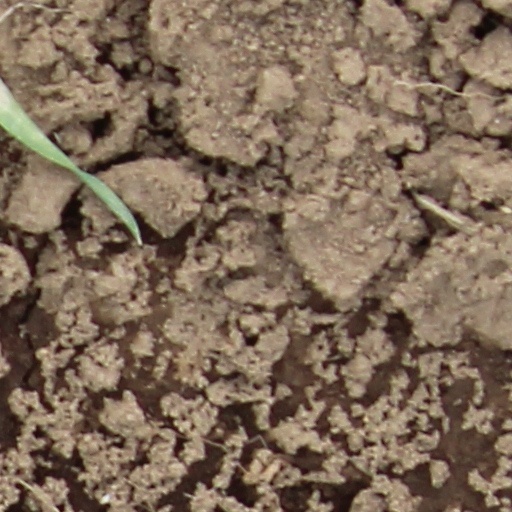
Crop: wheat